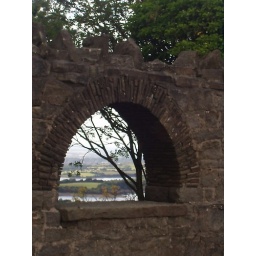
a window in the wall of the first tower before Rivington pike